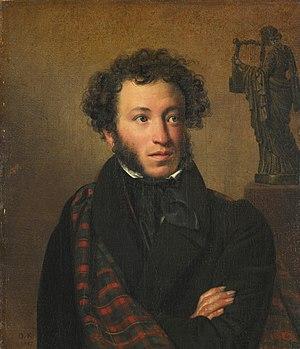
Alexandre Sergueïevitch Pouchkine est un poète, dramaturge et romancier russe né à Moscou le 26 mai 1799 et mort à Saint-Pétersbourg le 29 janvier 1837.